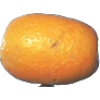
Label: kumquats